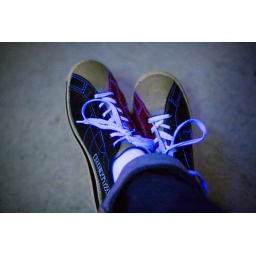
My bowling shoes in the black light at the bowling alley. I think the shoes are half the fun of going bowling.